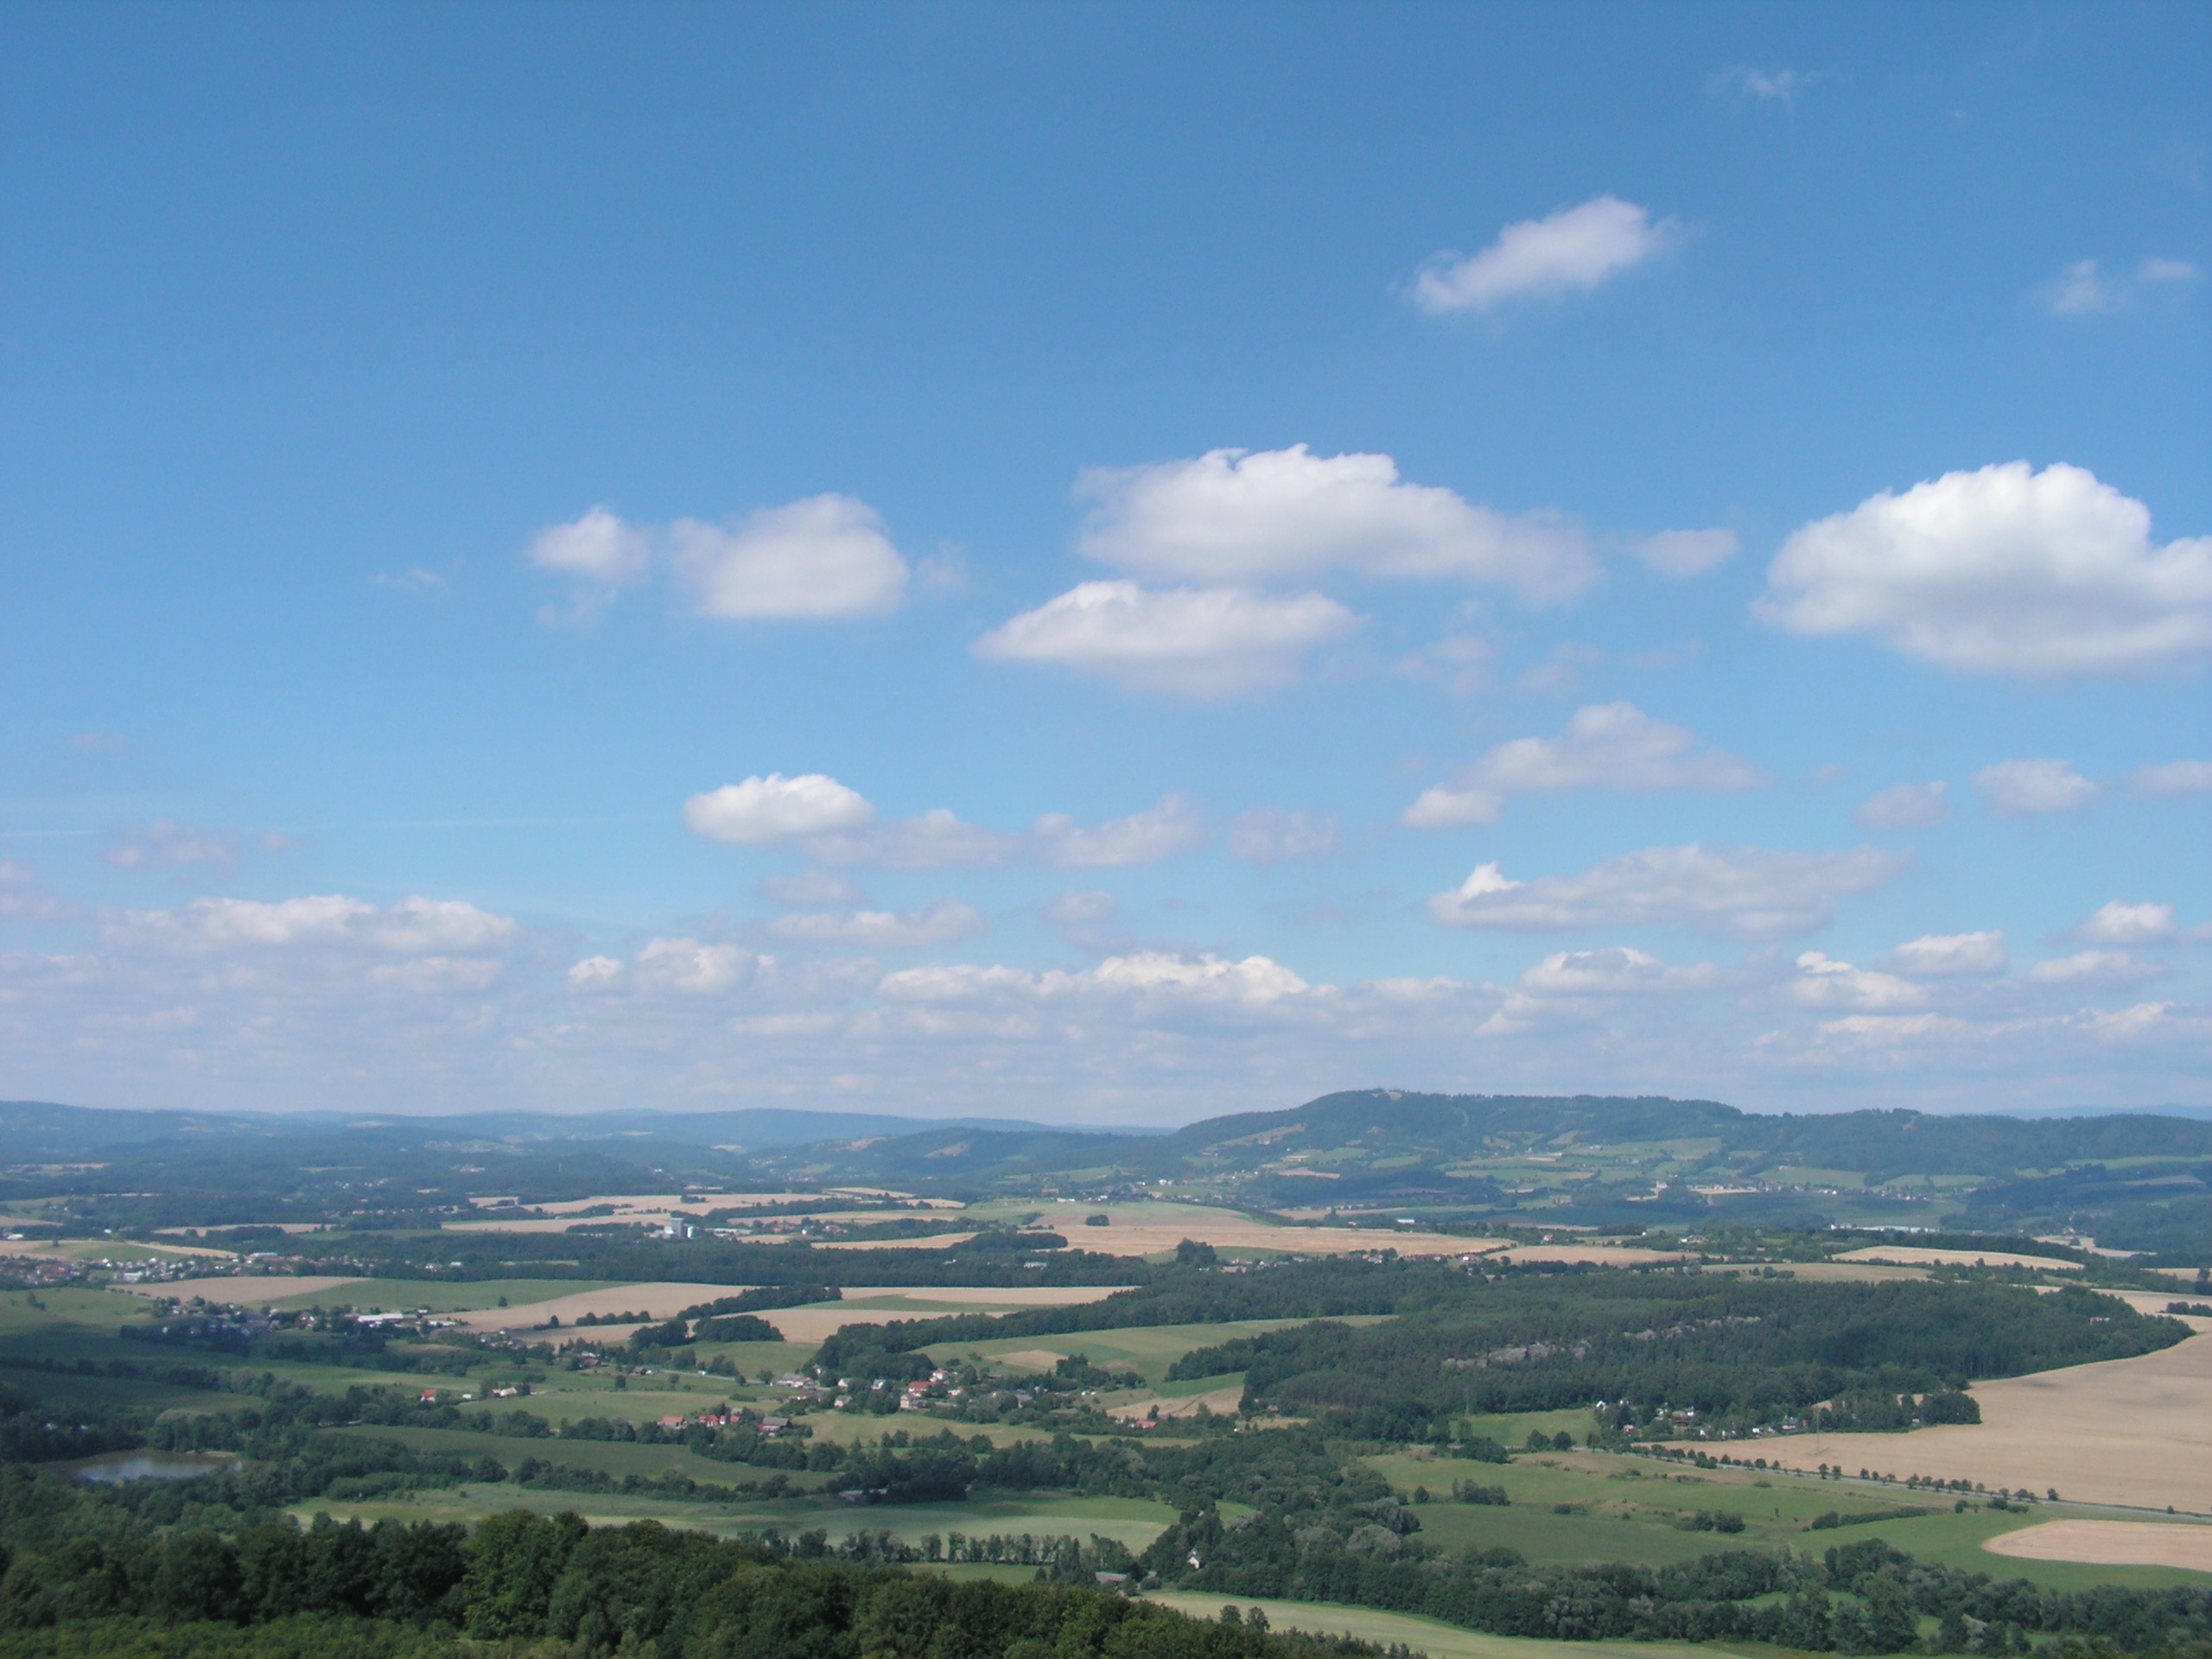
landscape, tree, nature, horizon, mountain, cloud, sky, field, meadow, hill, mountain range, natural, plain, clouds, mountains, grassland, plateau, ecosystem, rural area, geographical feature, atmosphere of earth, mountainous landforms